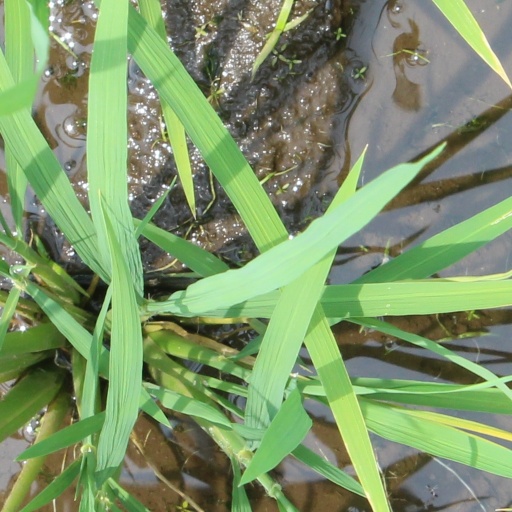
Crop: rice